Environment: lab
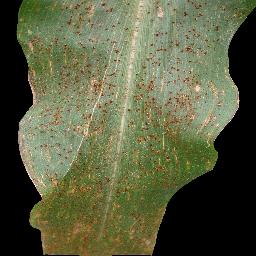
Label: common_rust